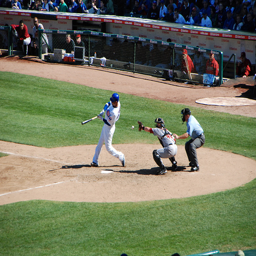
Fans watch a live baseball game as the batter prepares to hit the ball
Three people playing baseball with a crowd watching.
A baseball player swinging a bat over home plate.
A baseball player has apparently missed the swing.
This is a baseball player missing the ball and getting a strike.